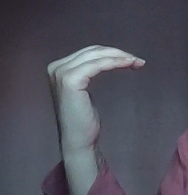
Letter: haa